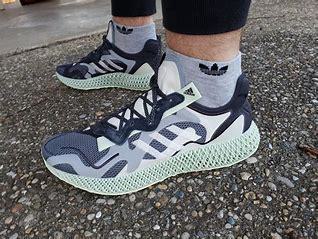
Brand: Adidas
Model: 4D